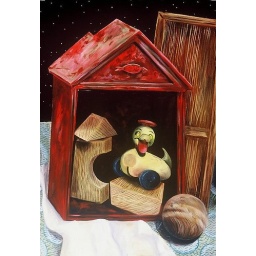
duck in fire box